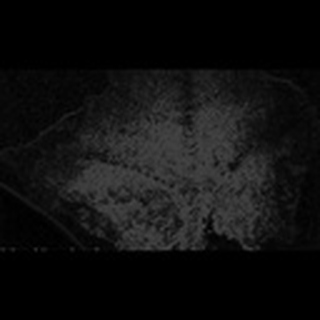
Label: cotton_aphids